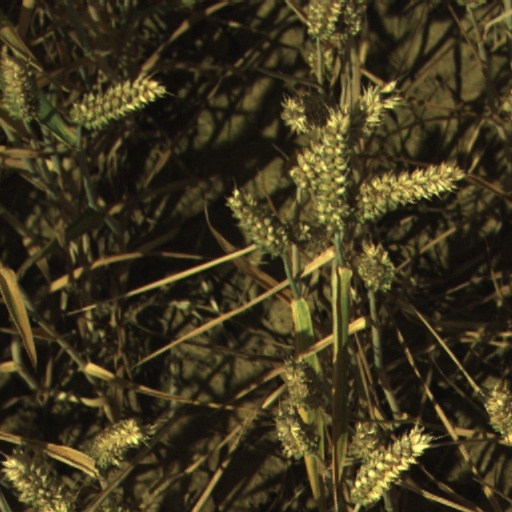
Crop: wheat